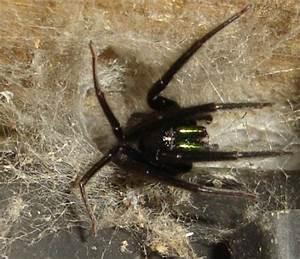
spider